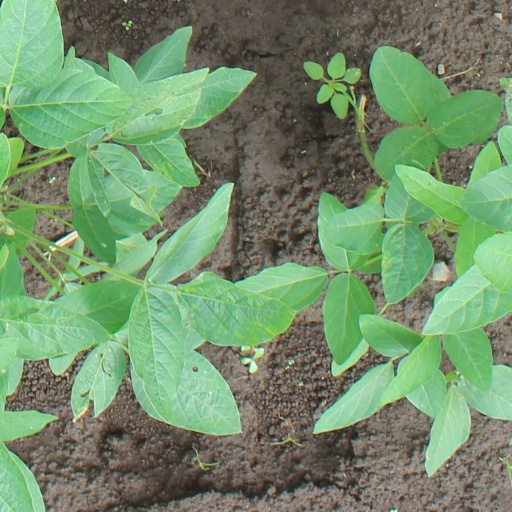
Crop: soybean